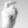
ASL letter: X